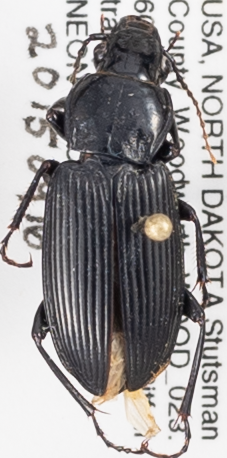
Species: Pterostichus melanarius melanarius
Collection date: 2015-09-16
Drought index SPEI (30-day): -0.988
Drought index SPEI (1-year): -0.32
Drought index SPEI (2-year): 0.54